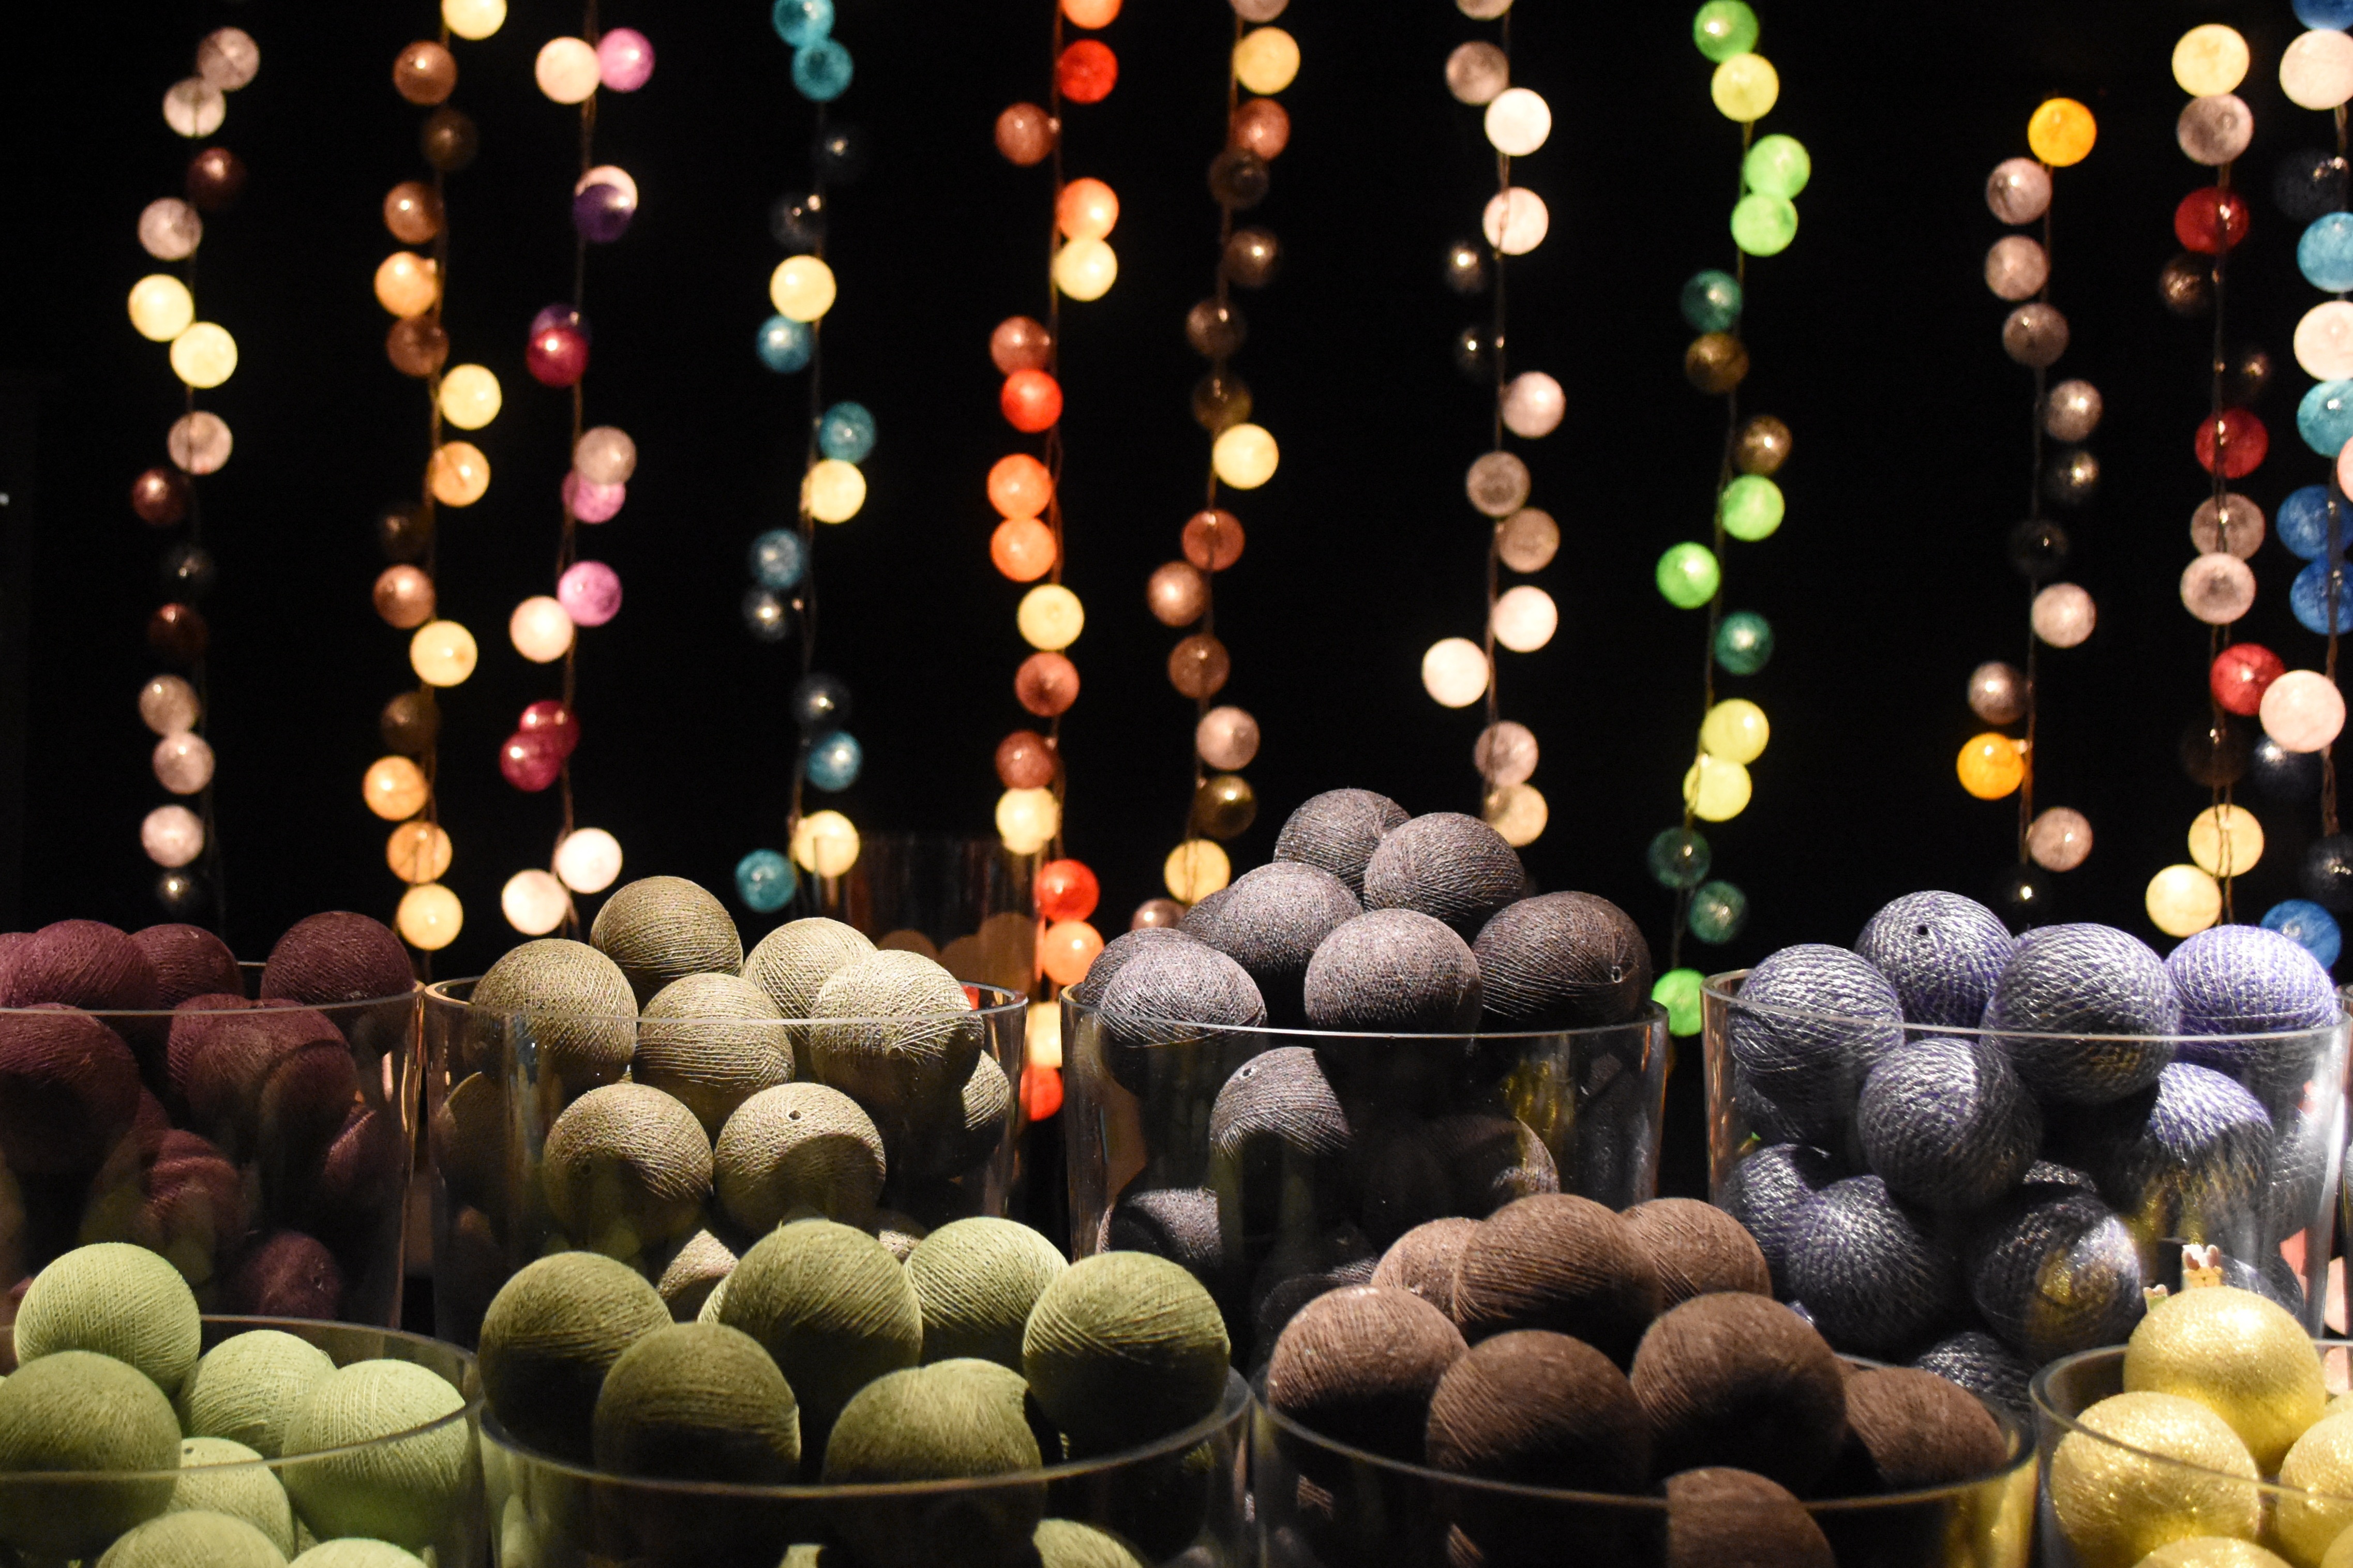
light, flower, atmosphere, crowd, decoration, food, produce, color, romantic, christmas, lighting, lights, colors, orb, public holidays